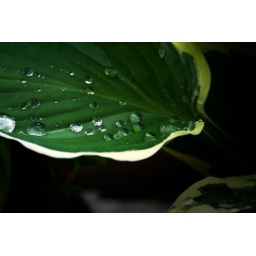
Some drops of water on a plant in my garden